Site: brandenburg
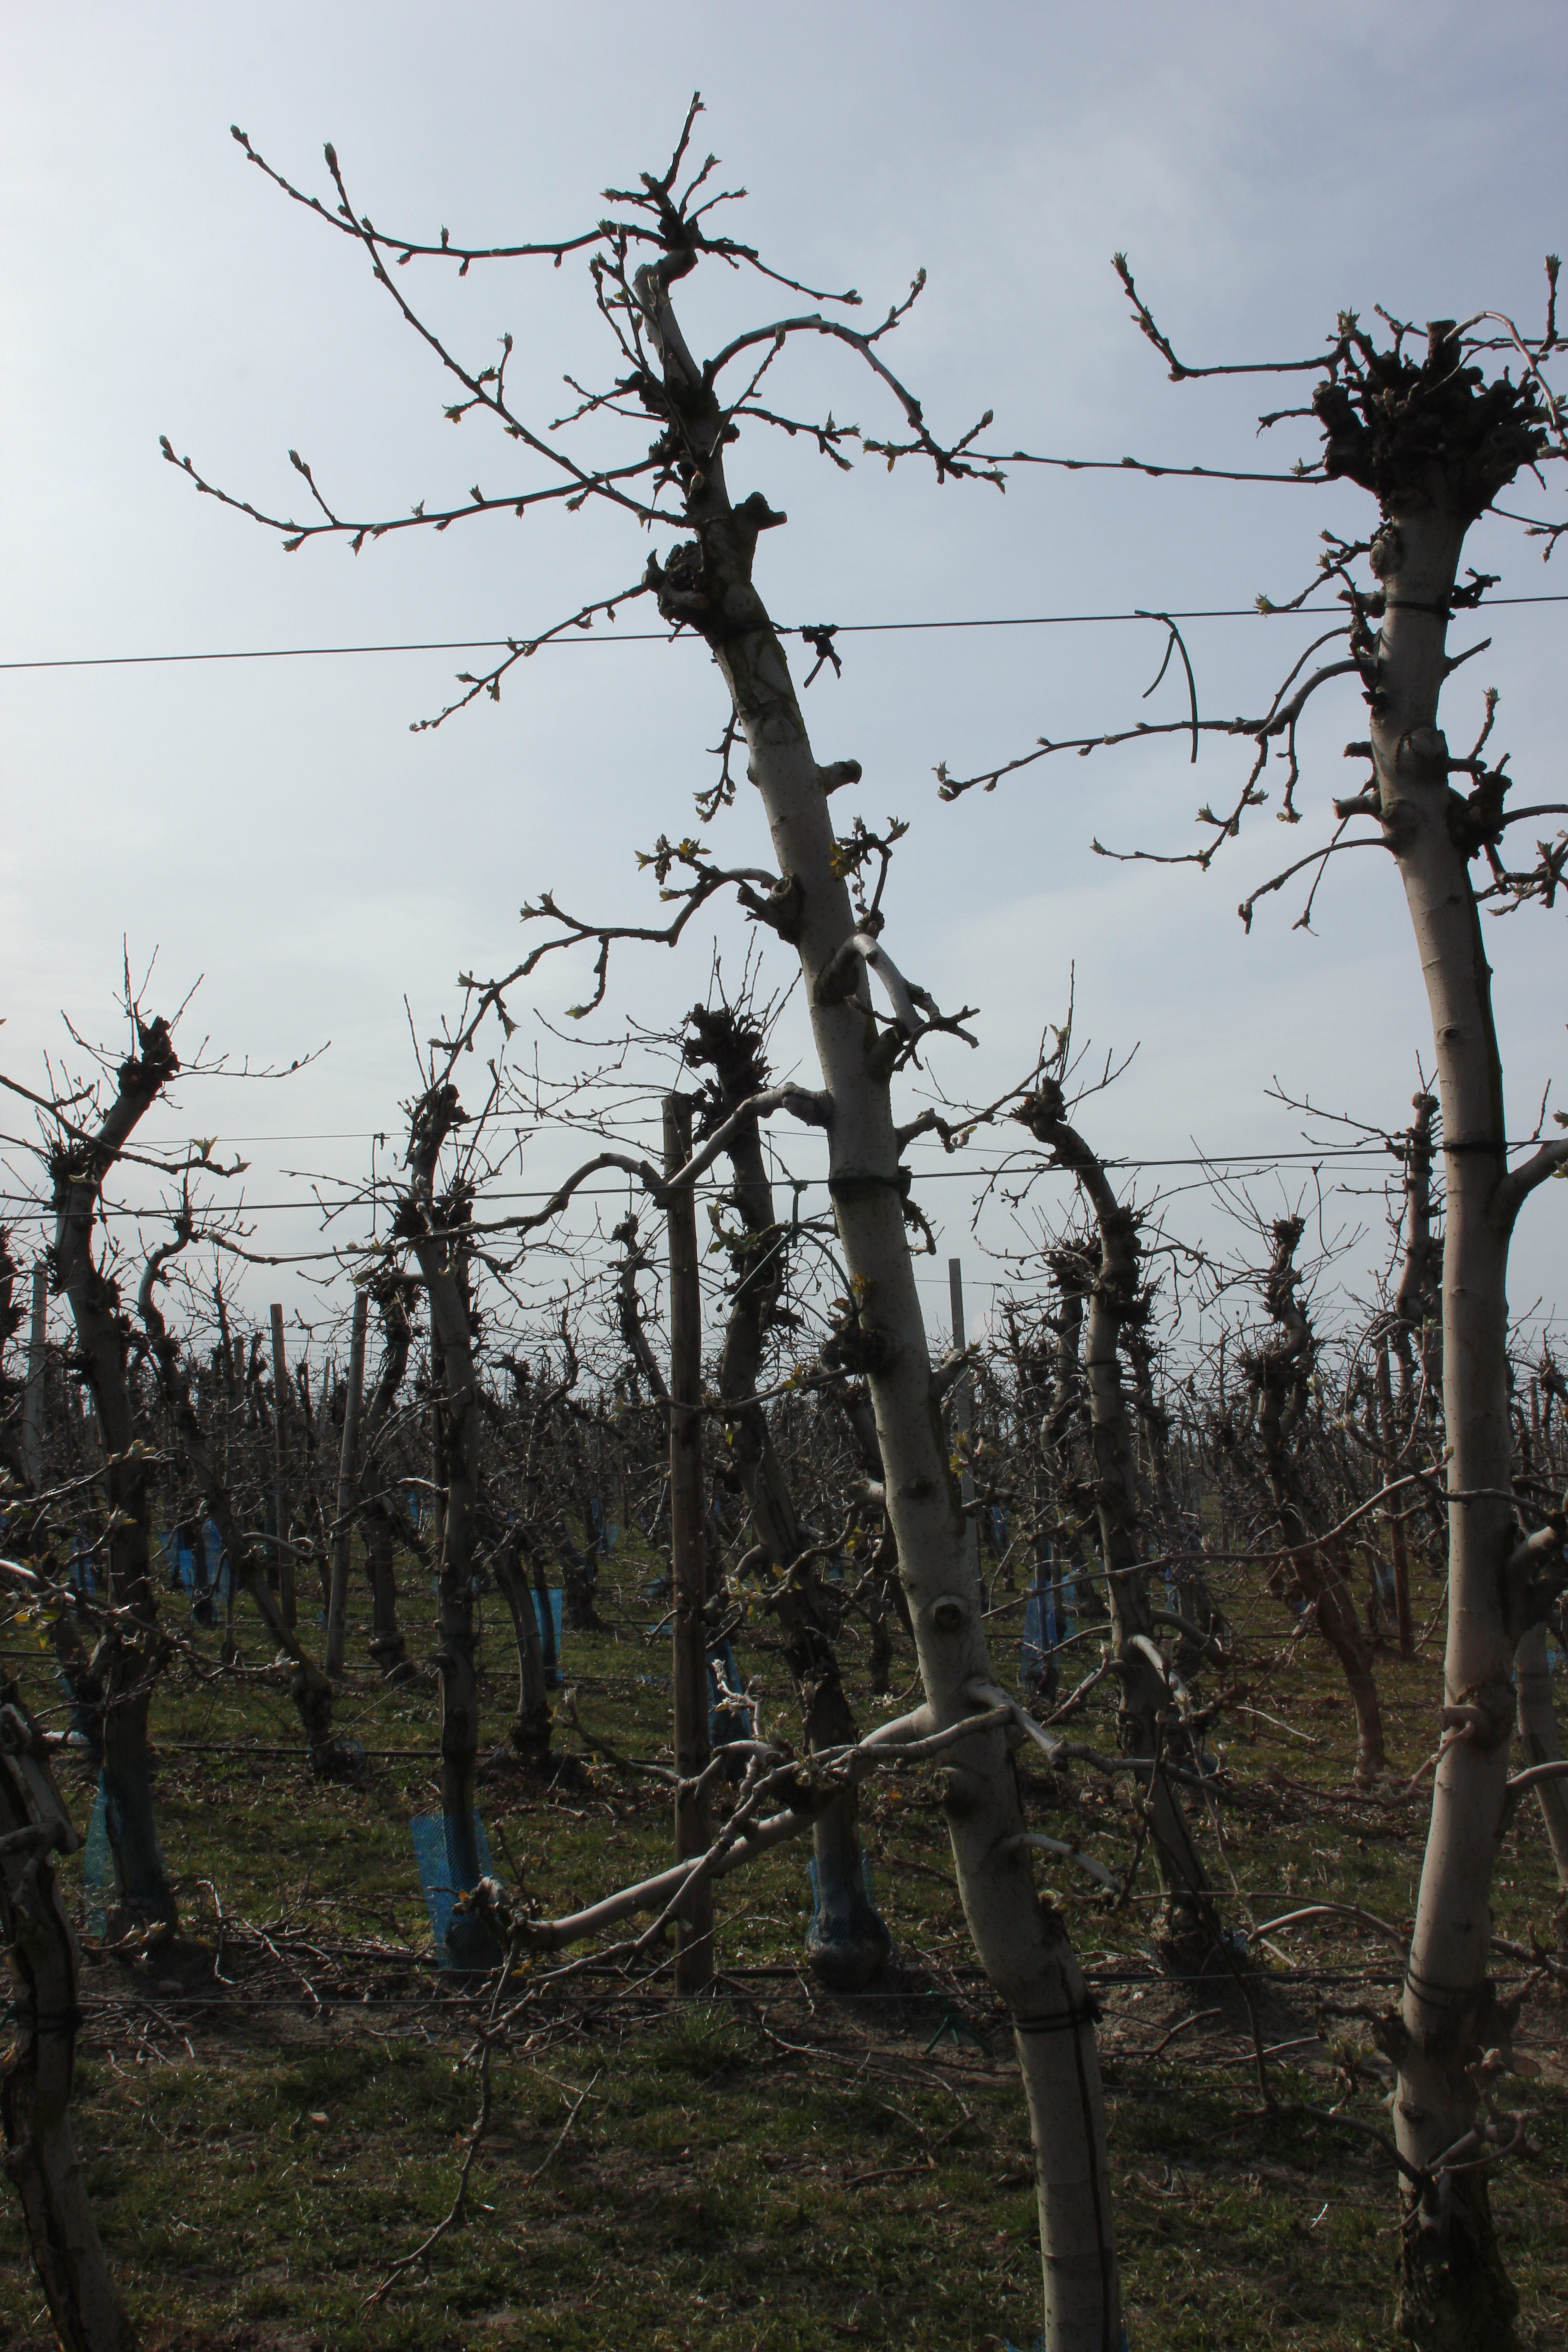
Growth stage (BBCH 54): Inflorescence emergence